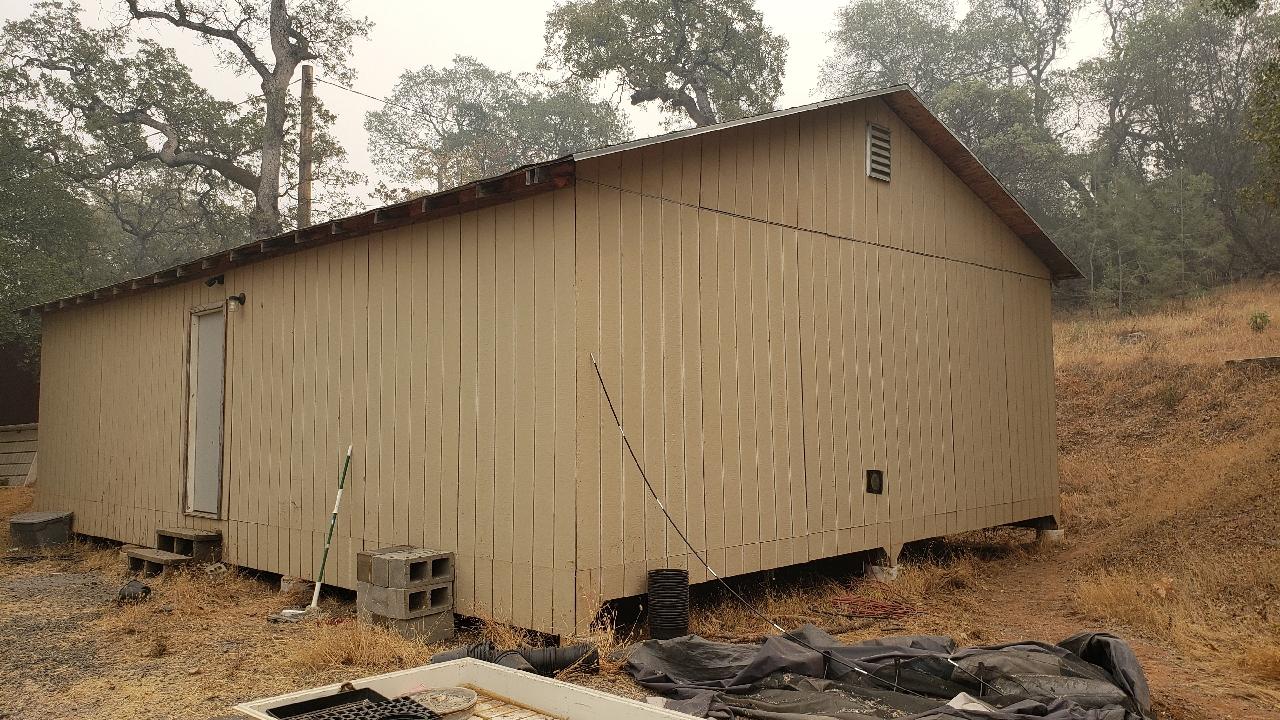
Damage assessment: no_damage